Graph database

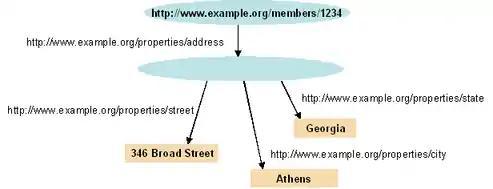
An example RDF graph

In an RDF graph model, each addition of information is represented with a separate node. For example, imagine a scenario where a user has to add a name property for a person represented as a distinct node in the graph. In a labeled-property graph model, this would be done with an addition of a name property into the node of the person. However, in an RDF, the user has to add a separate node called codice_1 connecting it to the original person node. Specifically, an RDF graph model is composed of nodes and arcs. An RDF graph notation or a statement is represented by: a node for the subject, a node for the object, and an arc for the predicate. A node may be left blank, a literal and/or be identified by a URI. An arc may also be identified by a URI. A literal for a node may be of two types: plain (untyped) and typed. A plain literal has a lexical form and optionally a language tag. A typed literal is made up of a string with a URI that identifies a particular datatype. A blank node may be used to accurately illustrate the state of the data when the data does not have a URI.